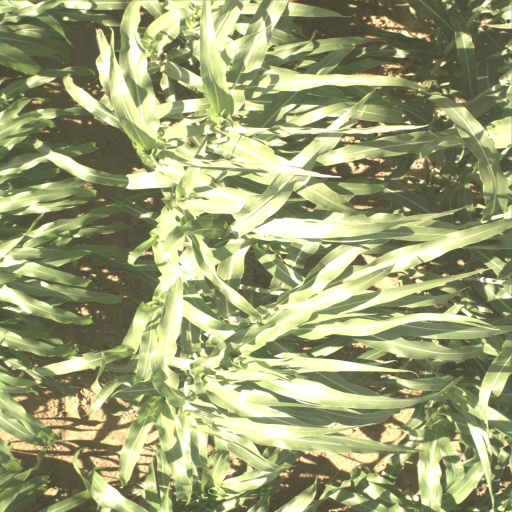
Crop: sorghum